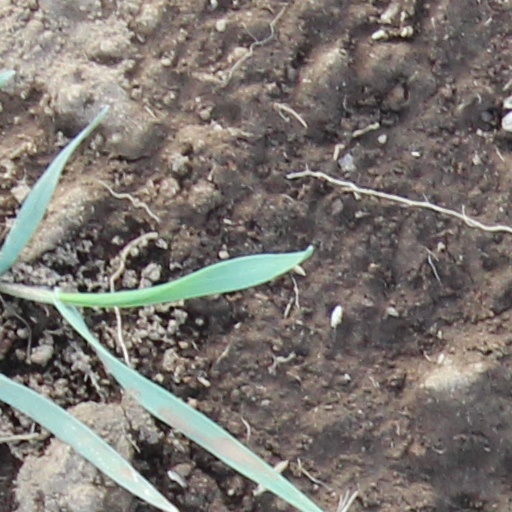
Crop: wheat